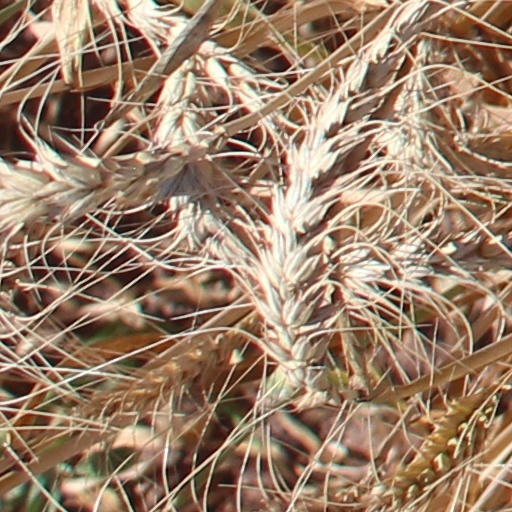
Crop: wheat